Grzegorz Musiatowicz

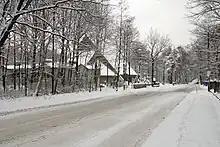
Jaskółcza Street in Zabrze and the surrounding woods, in which Musiatowicz did his two murders

Musiatowicz then made a "jump" in his life, forcefully entering the apartment of a businessman in Zabrze. He beat and tortured the man until the victim told him where he had hidden 90,000 złoty (ca. 18,000 £ or 23,500 US$). However, for an unknown reason, the businessman did not report the attack and Musiatowicz got away with it. The criminal was later detained by police and sentenced to 3 years imprisonment for robbing the grocery shop, after leaving prison only eight months earlier. His parents abandoned him, considering him a bandit, thief and psychopath. He had nowhere to go, and joined a group of homeless scrap collectors who camped in a forest at Jaskółcza Street in Zabrze. The men living there drank anything that contained alcohol. One day, one of them - Daniel, got drunk and went towards the campfire, losing his toes as a result. Eryk O. and Mirosław N., who were also homeless, did not help Daniel out. Musiatowicz told Daniel "they must be cleaned up". In February 2014, Musiatowicz killed Mirosław N. with an axe, and with Daniel's help, buried the body. Eryk O. initially avoided his demise because he was arrested, only to be released two months later. Immediately after, he was killed by Musiatowicz, and again, with Daniel's help, the body was buried near the previous one. Two days later, the police started searching the area, because they had received information about bodies being buried in the area. Musiatowicz was arrested, and psychiatric tests showed he was sane. He had no remorse for his actions. In 2015, he was sentenced to life imprisonment for the two murders. He will be able to apply for early release after forty years, in 2055. Daniel, for complicity in the killings, was sentenced to 15 years imprisonment. Musiatowicz is still considered dangerous, even while in prison: "I do not know if I kill anyone in ten or fifteen years. I don't know what will happen in so many years."